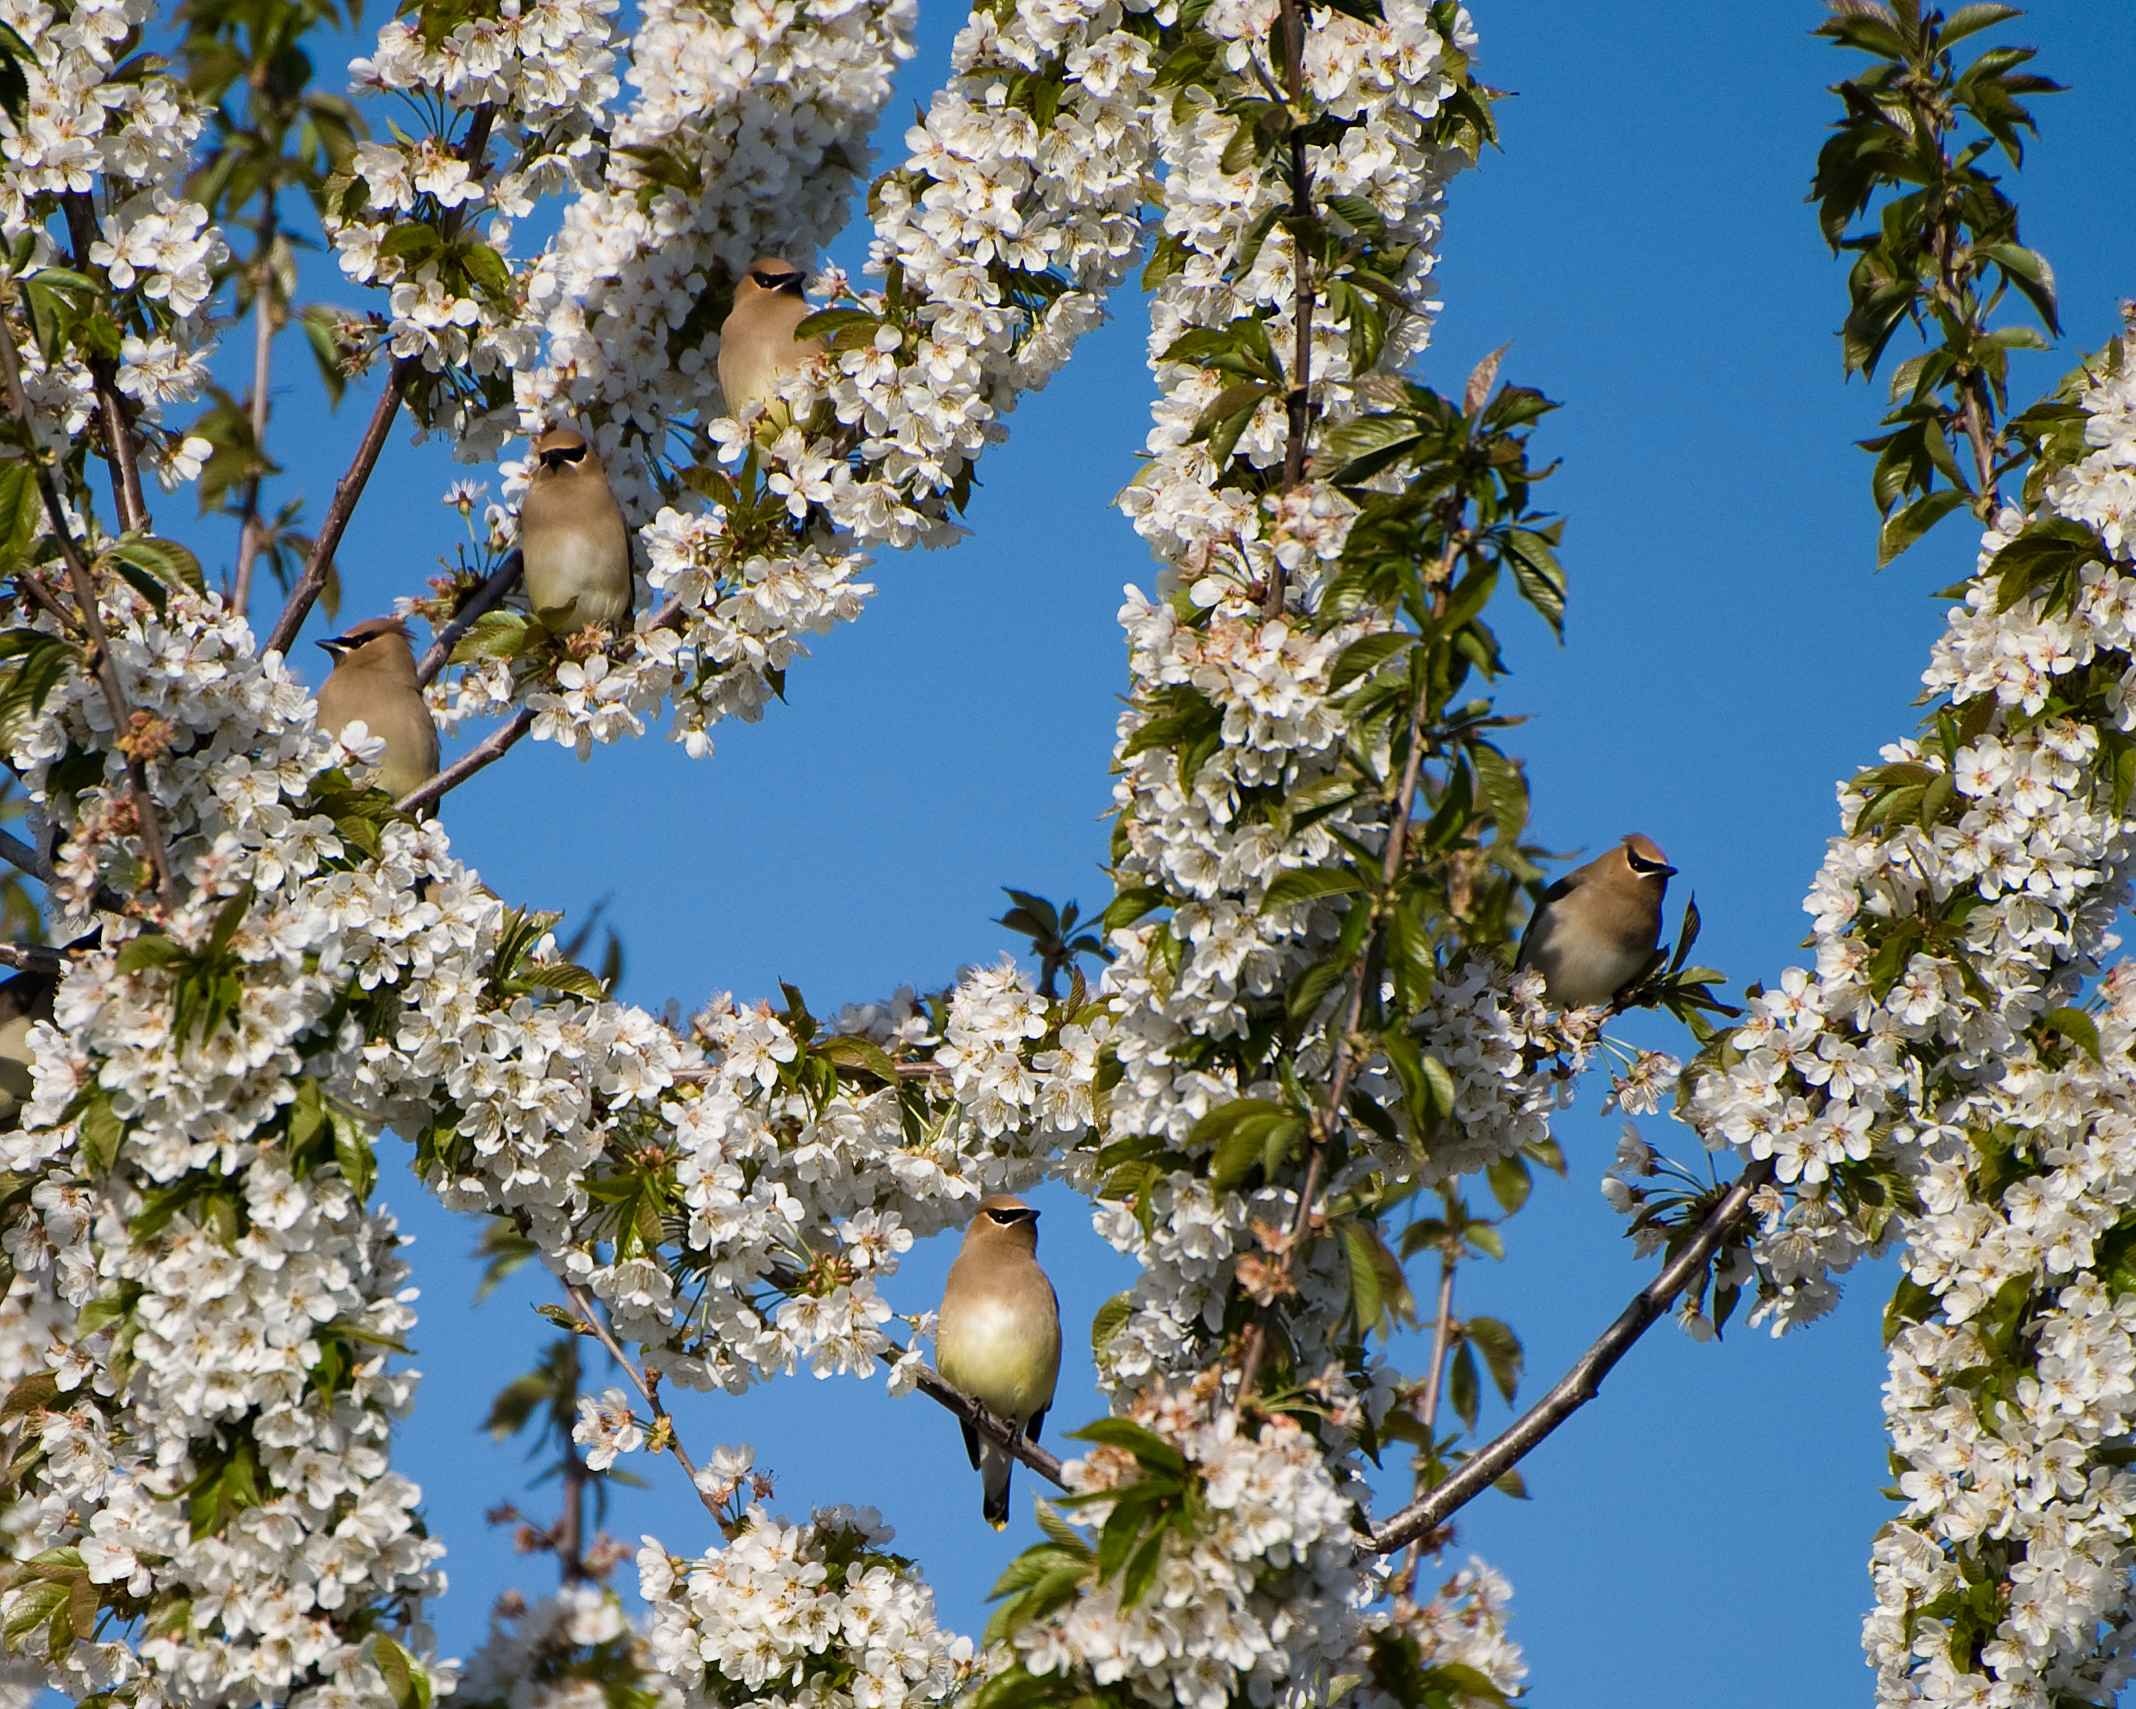
tree, branch, blossom, bird, plant, sunlight, flower, spring, produce, botany, flora, fauna, cherry blossom, birds, animals, branches, flowering, perched, cedar, waxwing, flowering plant, land plant, waxwings